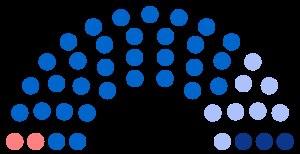
Cet article dresse une liste par ordre de mandat des maires d'Hyères.